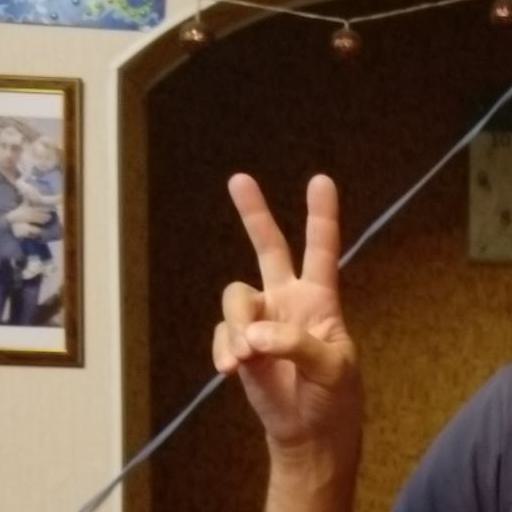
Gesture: peace